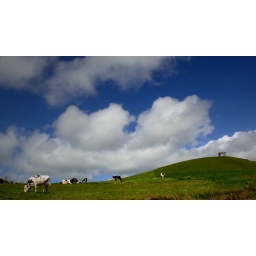
The best grass in the world (4) - The best pasture